D.C. Cab

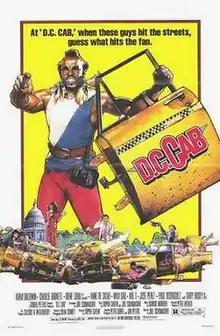
Theatrical release poster by Drew Struzan

D.C. Cab (also known as Street Fleet) is a 1983 American comedy film written and directed by Joel Schumacher, based on a story by Topper Carew and Schumacher, and starring Max Gail, Adam Baldwin, Mr. T, Charlie Barnett, Gary Busey, Marsha Warfield, Whitman Mayo, John Diehl, Bob Zmuda, Timothy Carey, Bill Maher, and Irene Cara.